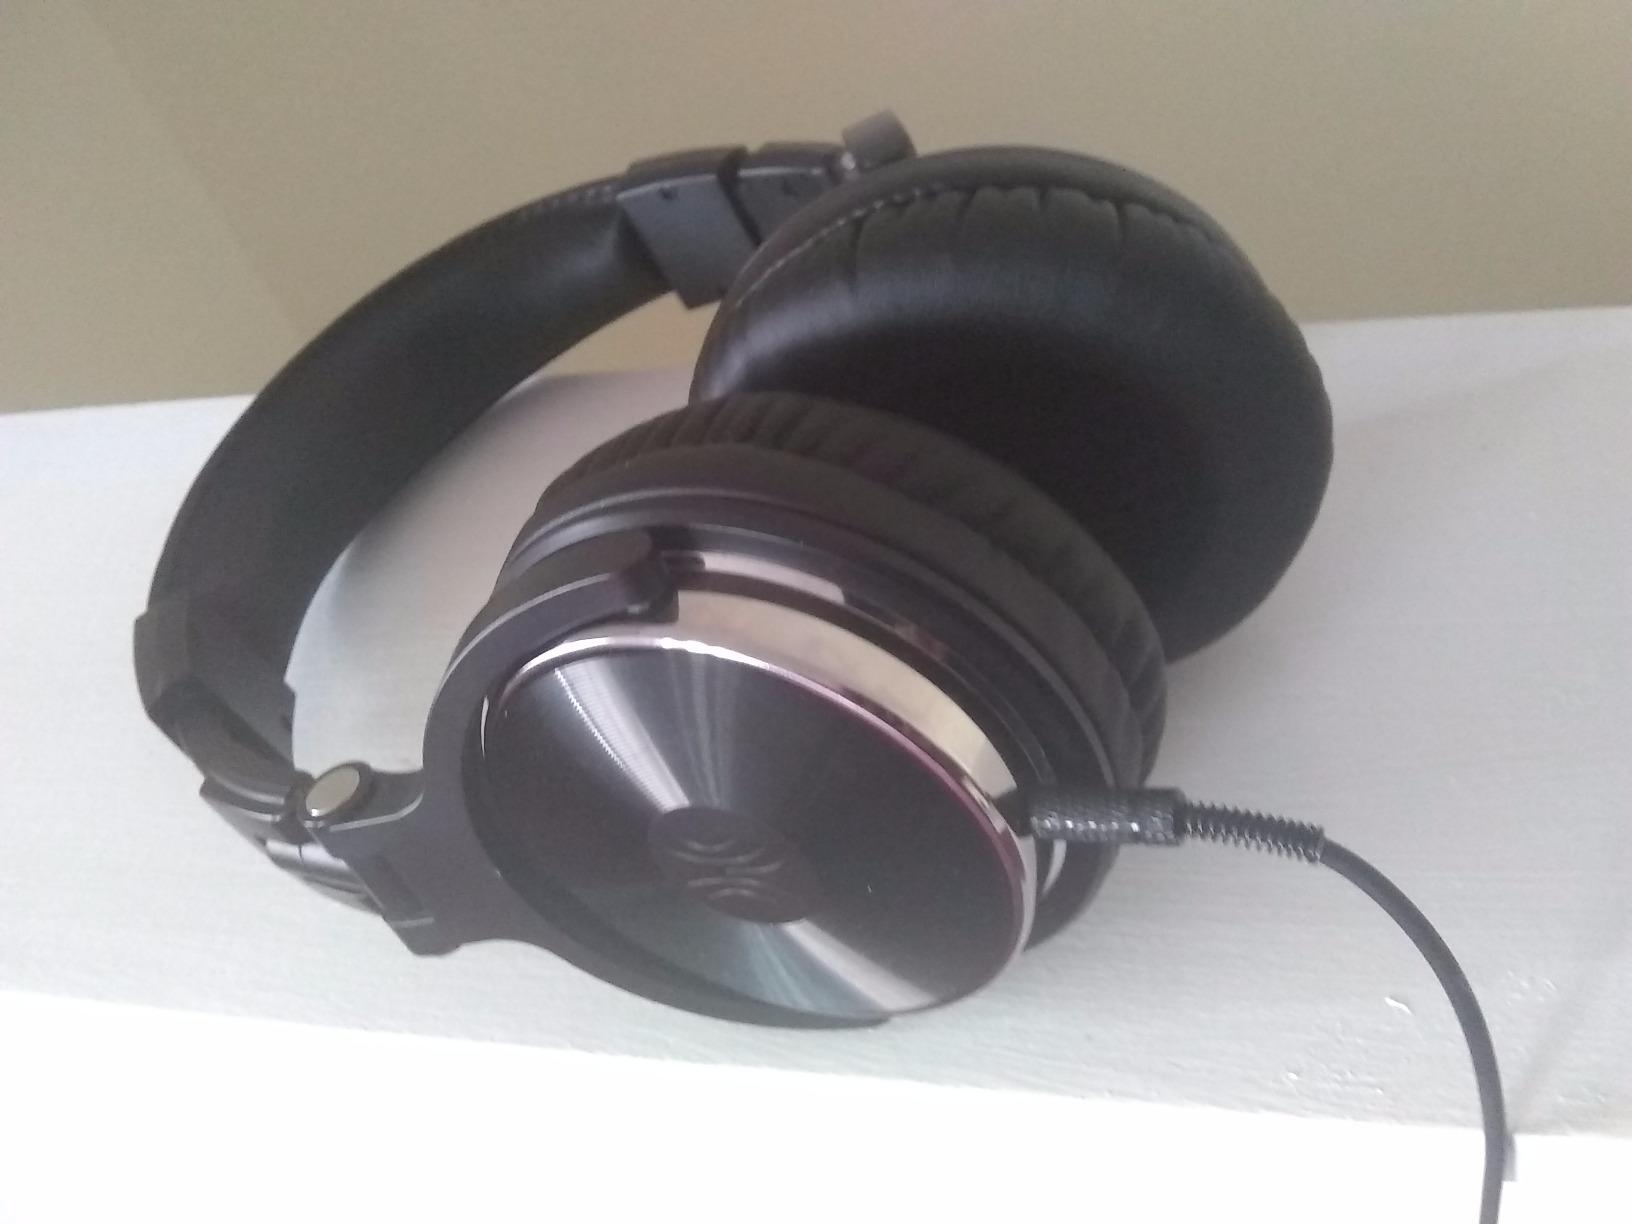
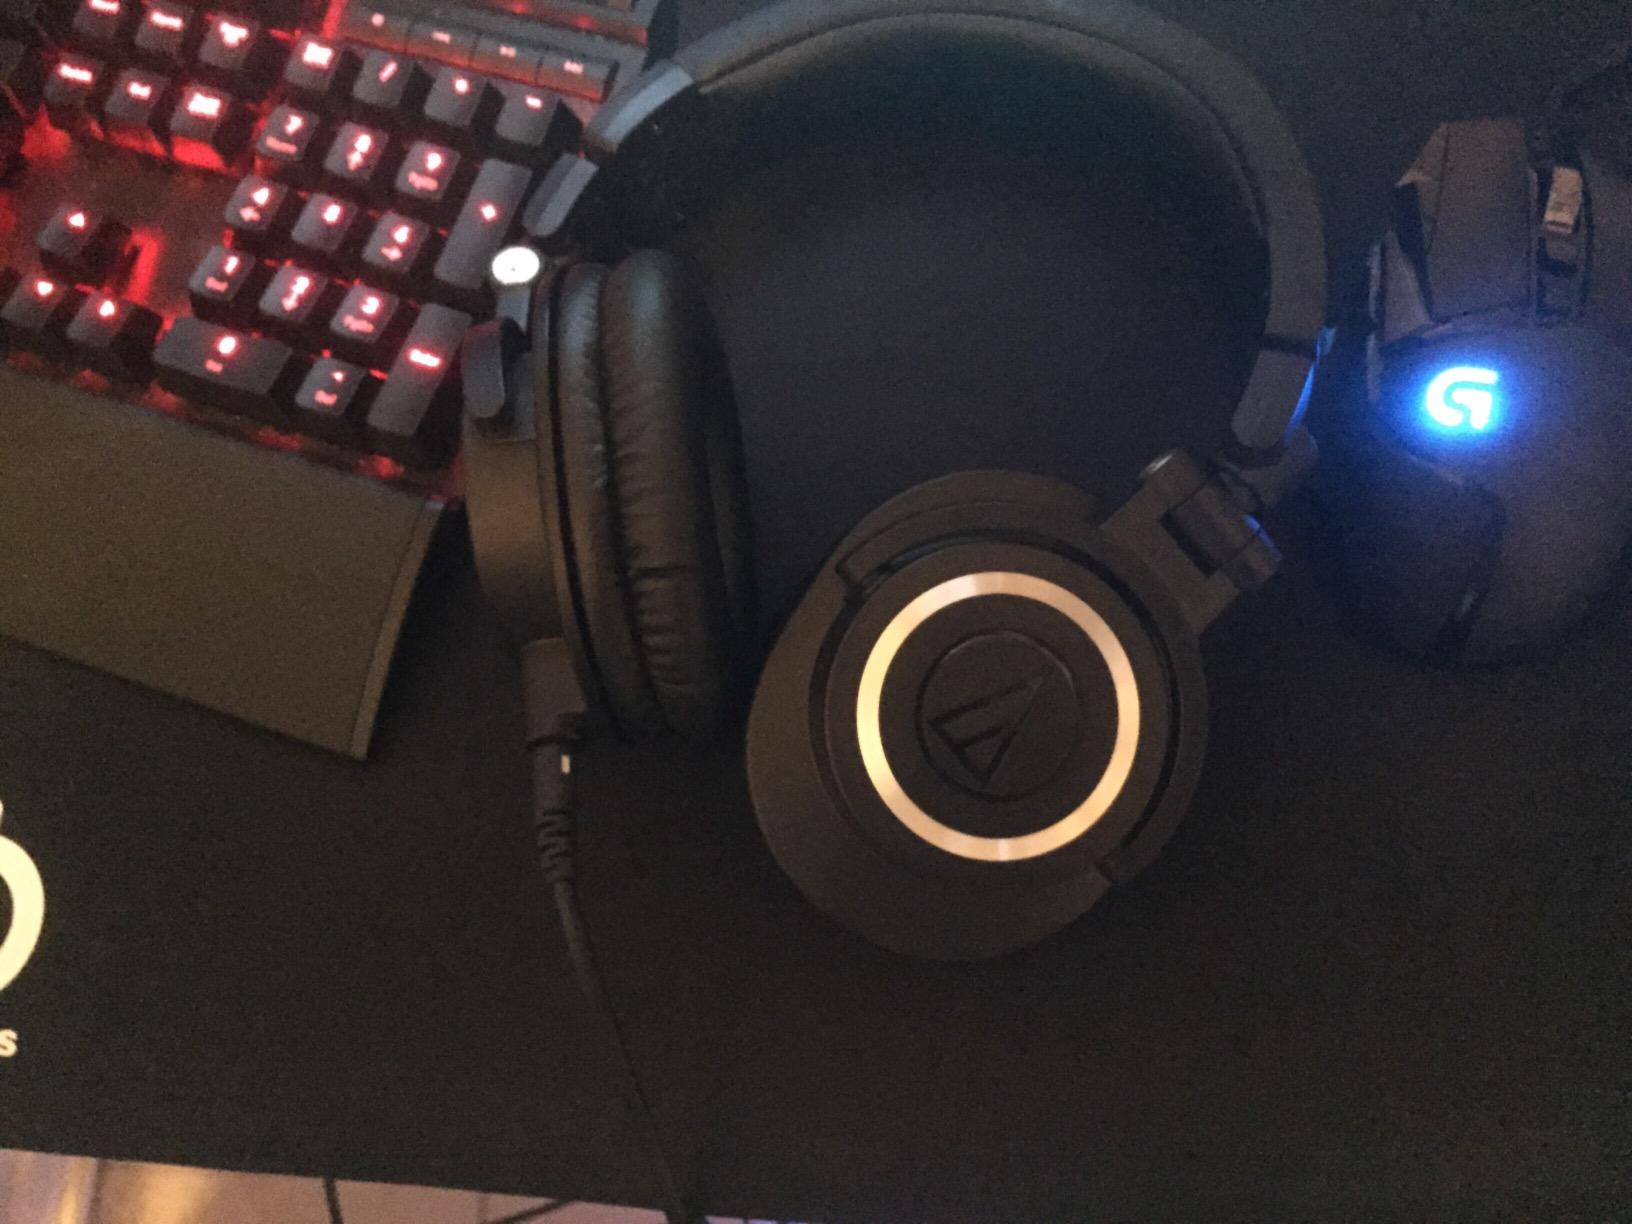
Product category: headphones
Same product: no